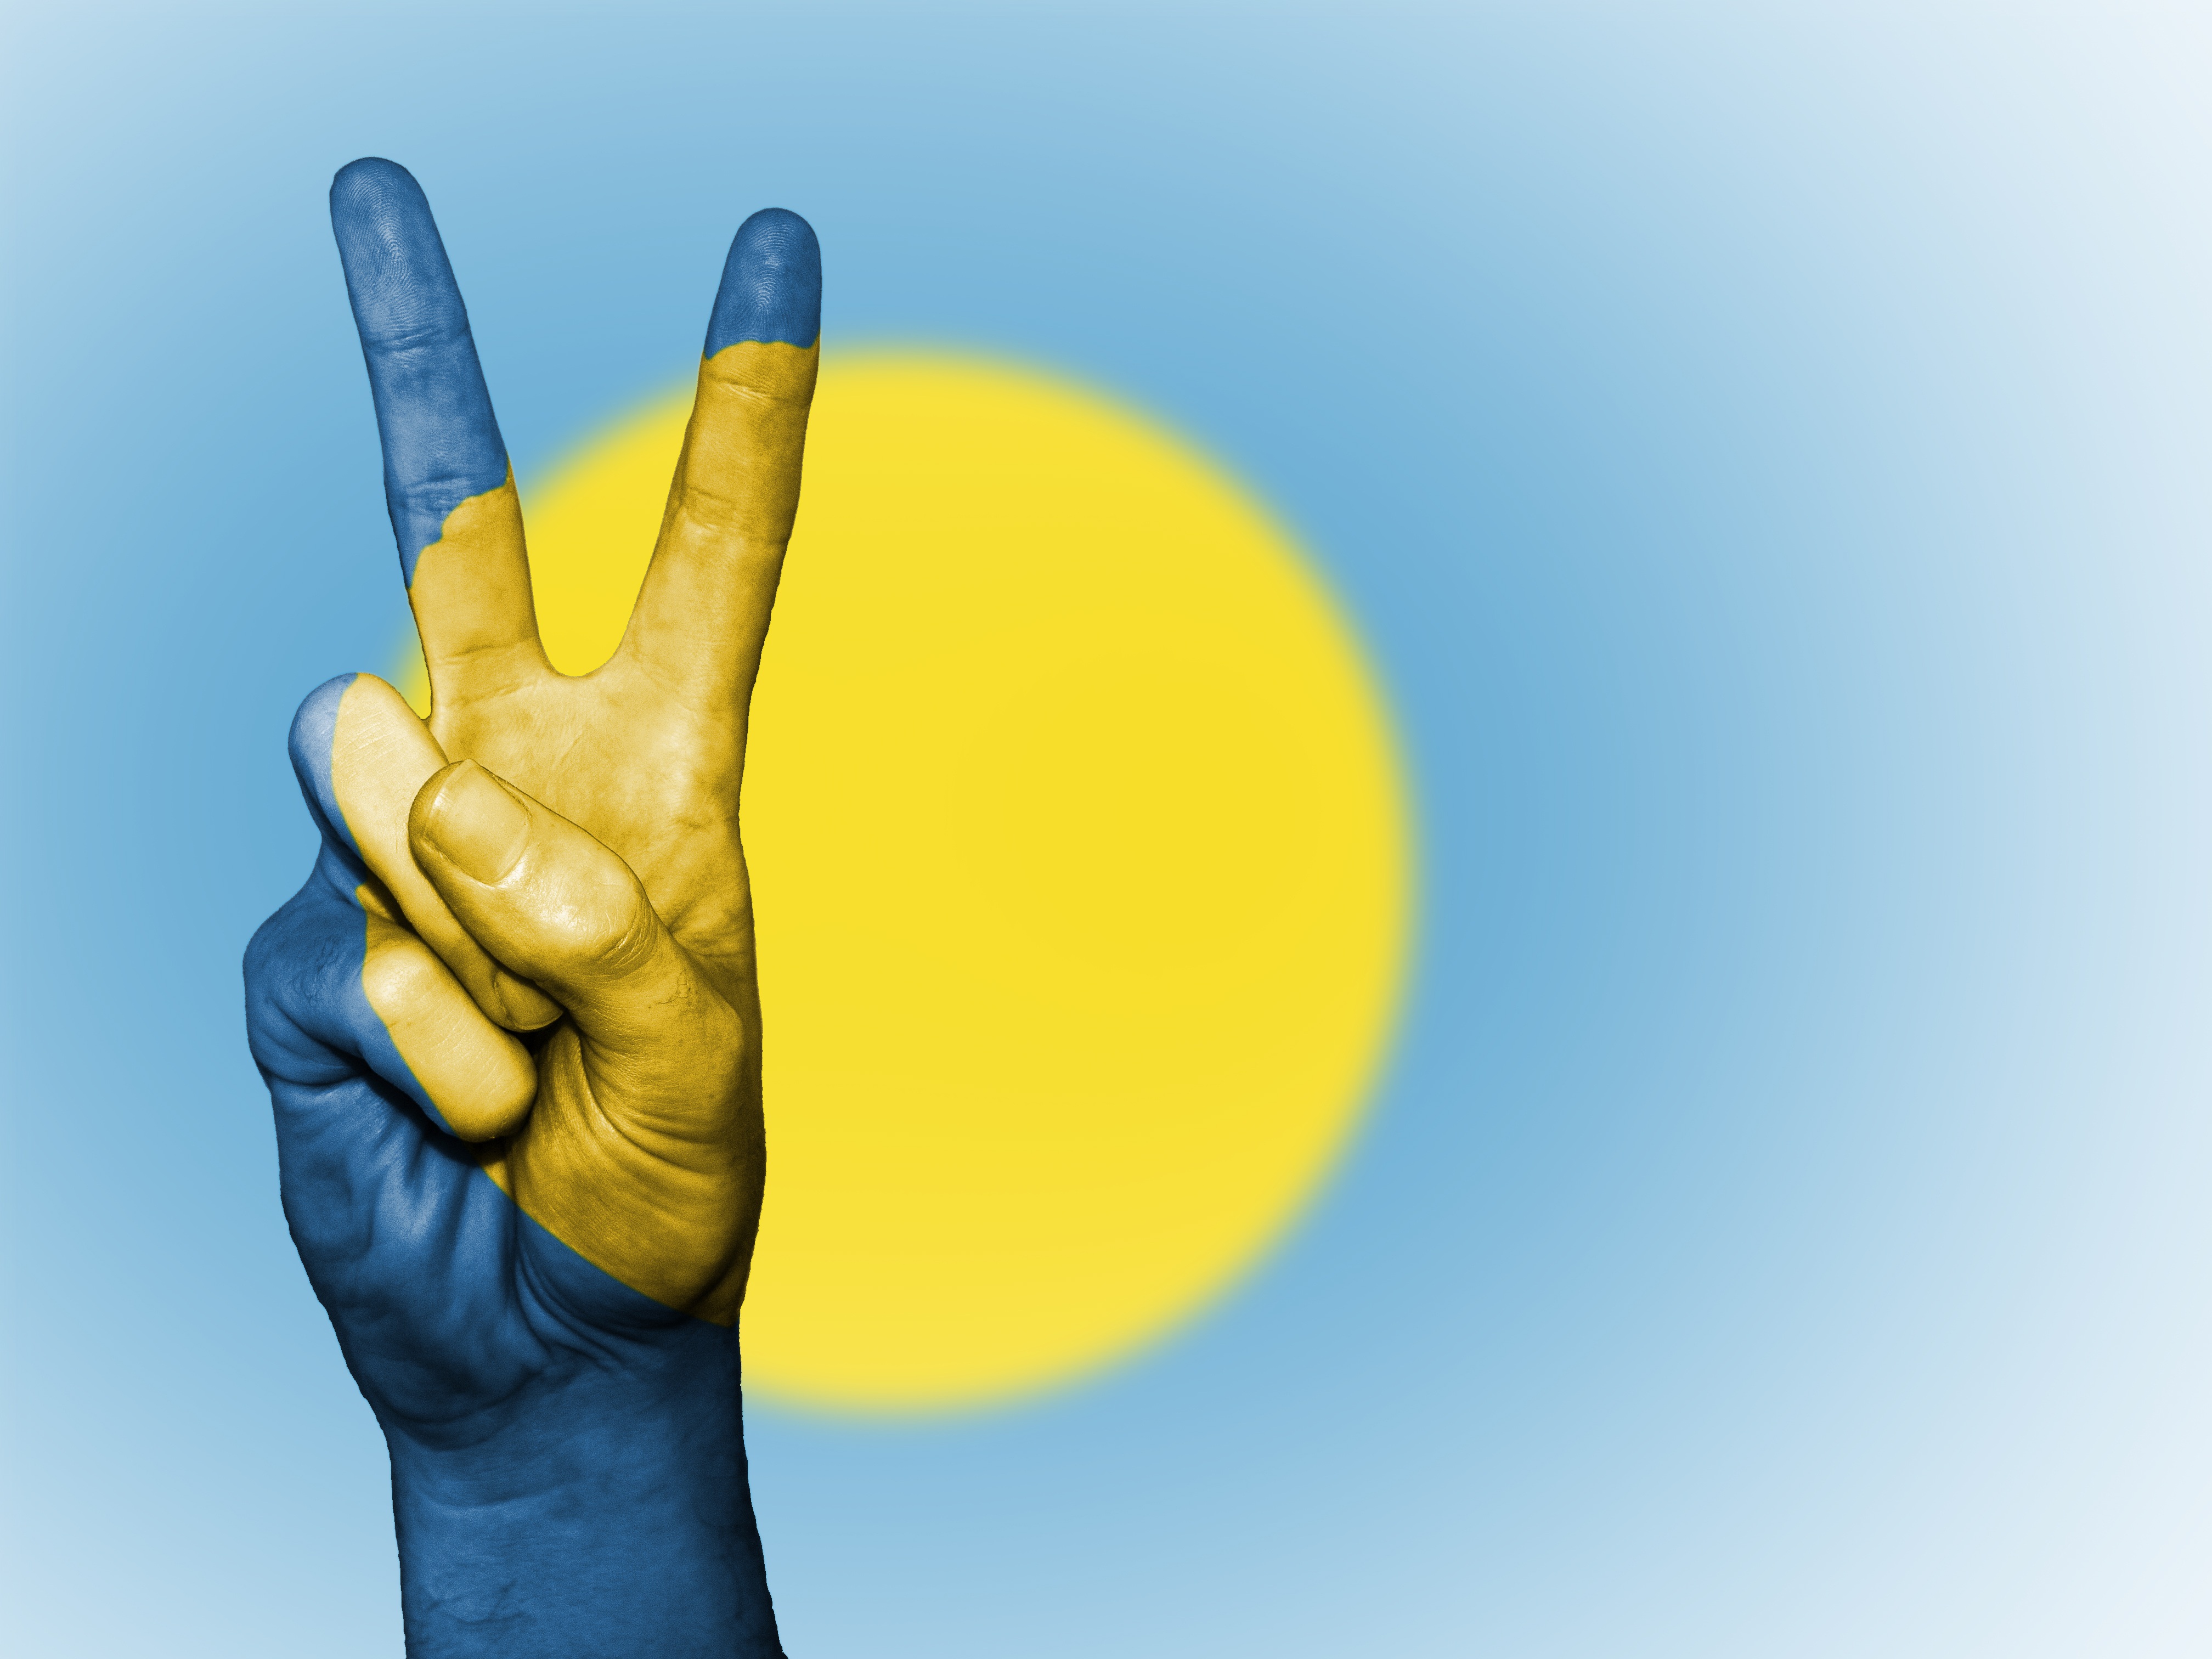
hand, country, travel, finger, symbol, banner, flag, peace, yellow, tourism, arm, circle, energy, close up, national, colors, background, state, organ, icon, nation, thumb, palau, ensign, sense, atmosphere of earth